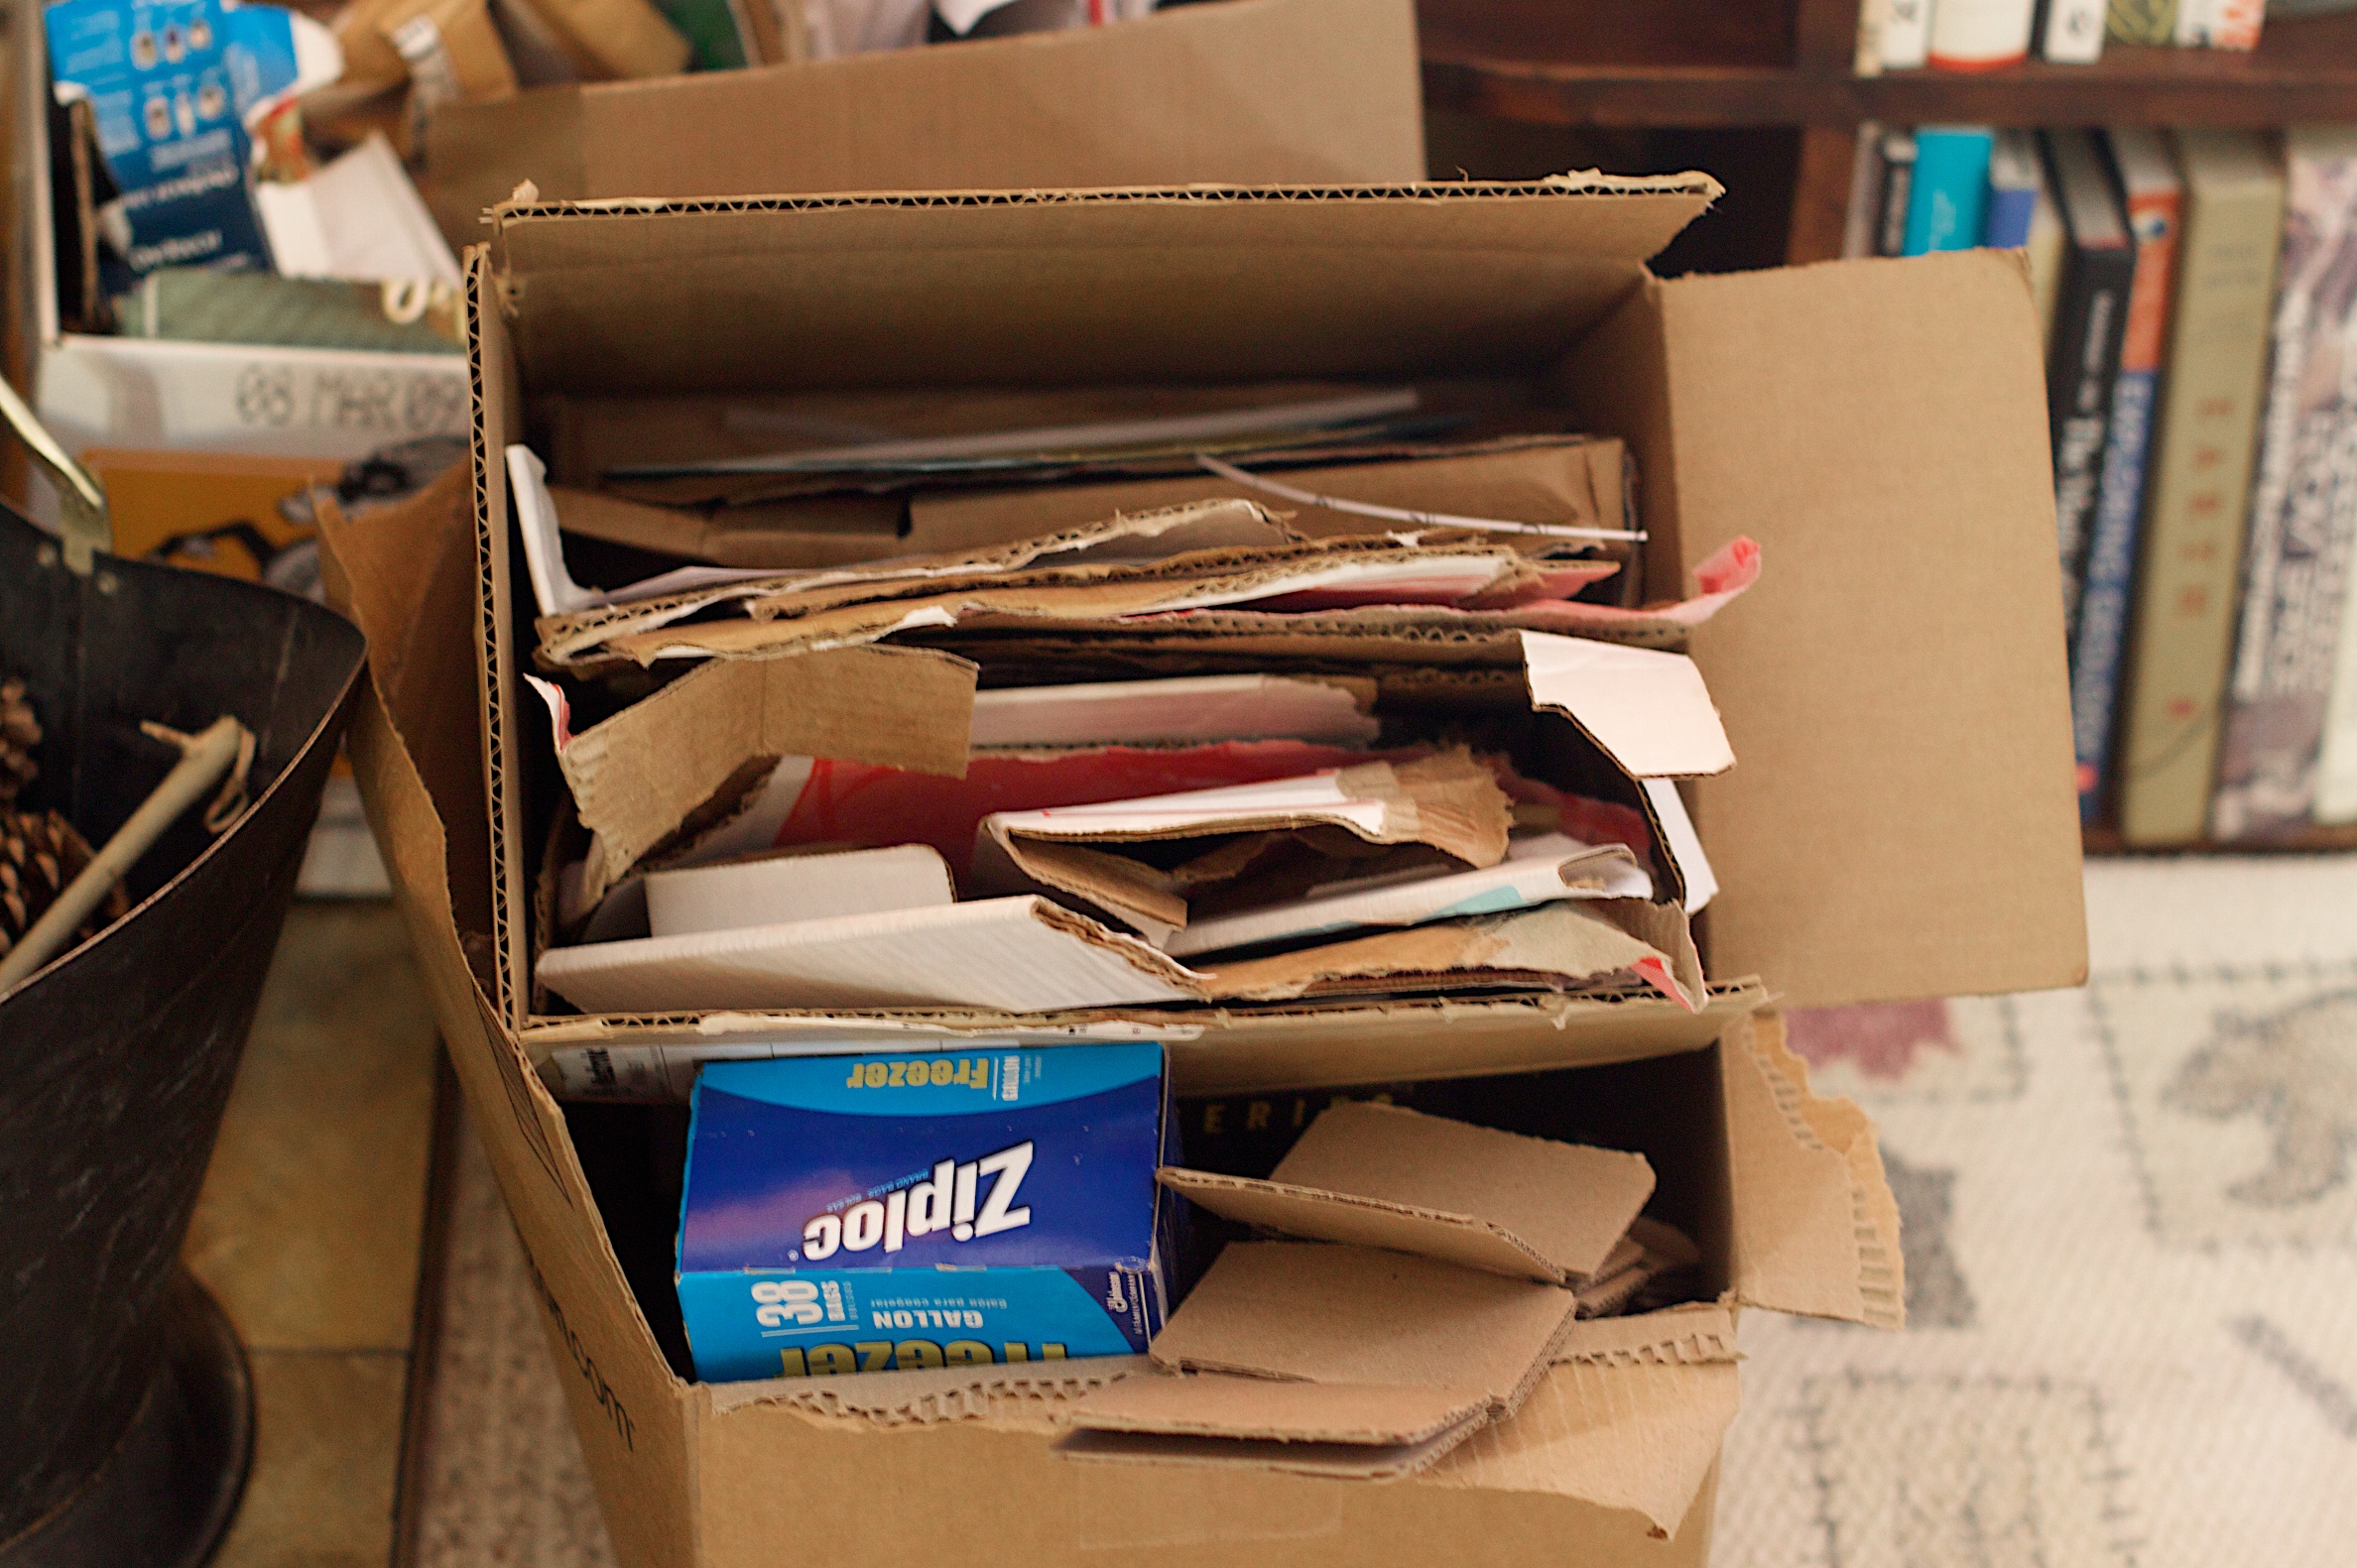
wood, brand, art, unconsumption